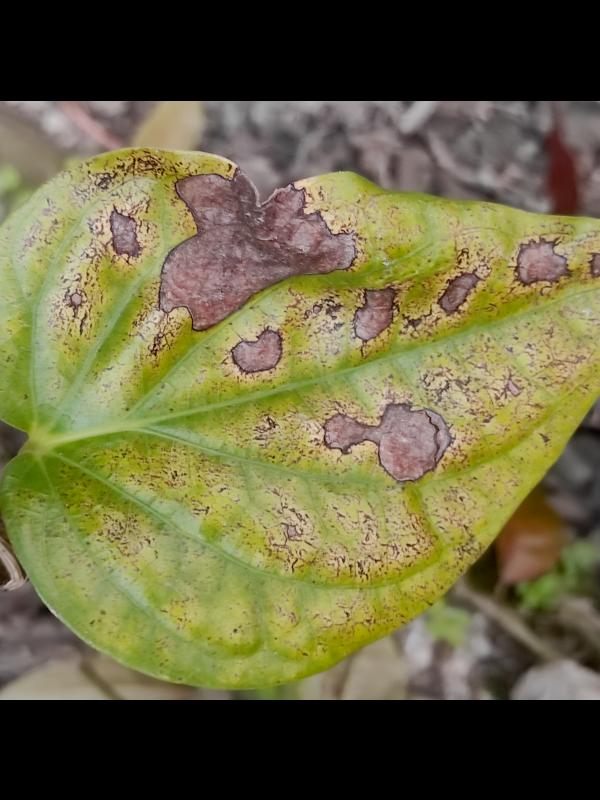
Label: Fungal_Brown_Spot_Disease